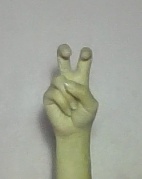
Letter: toot